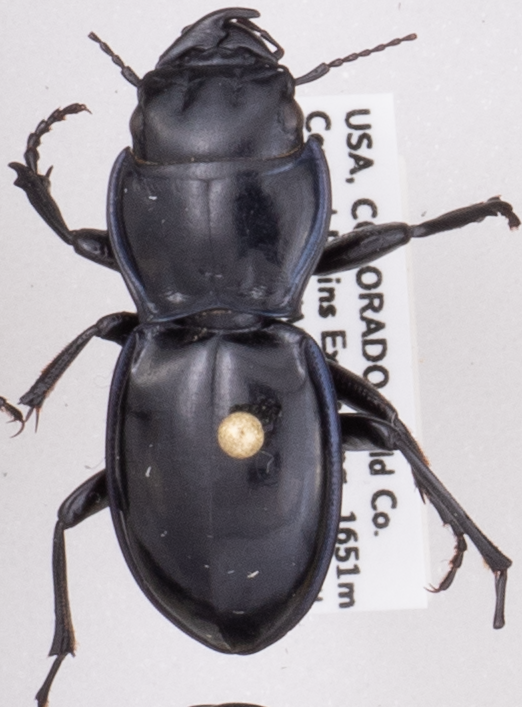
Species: Pasimachus elongatus
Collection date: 2021-07-07
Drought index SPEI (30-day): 1.546
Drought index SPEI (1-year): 0.086
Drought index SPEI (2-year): -0.418